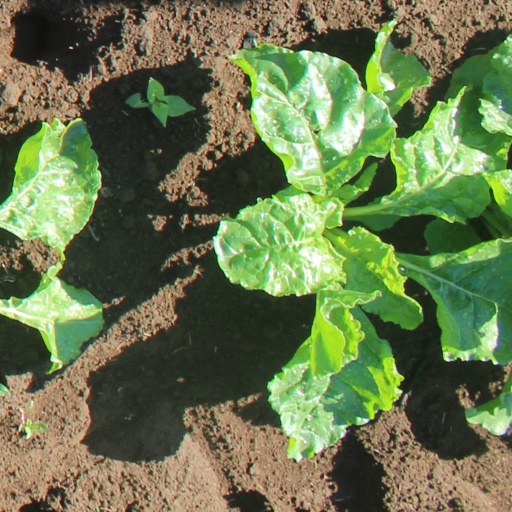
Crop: sugar beet